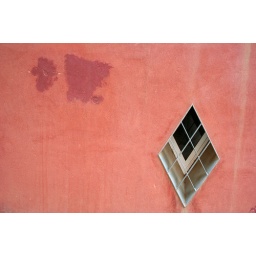
Composition with a triangle window and paint on a pink wall in Barcelona.